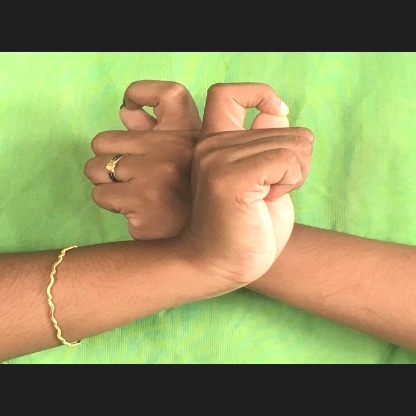
Mudra: Berunda